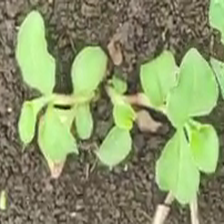
Weed species: Kena_(Commplina_benghalensio)